River Park Square

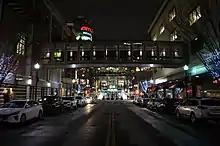
The Post St. entrance with Christmas decorations and "The Landing" visible

In 1991, JCPenney closed its store at River Park Square after relocating to the newly renovated NorthTown Mall. Burlington Coat Factory moved into the space in 1994 and remained at the mall until moving to a larger location in 2001. In April 1992, the shopping mall suffered a big loss when Frederick & Nelson, which acquired The Crescent in 1988, liquidated and closed its remaining stores.